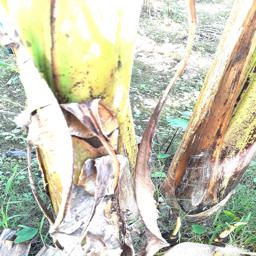
Label: PSEUDOSTEM WEEVIL